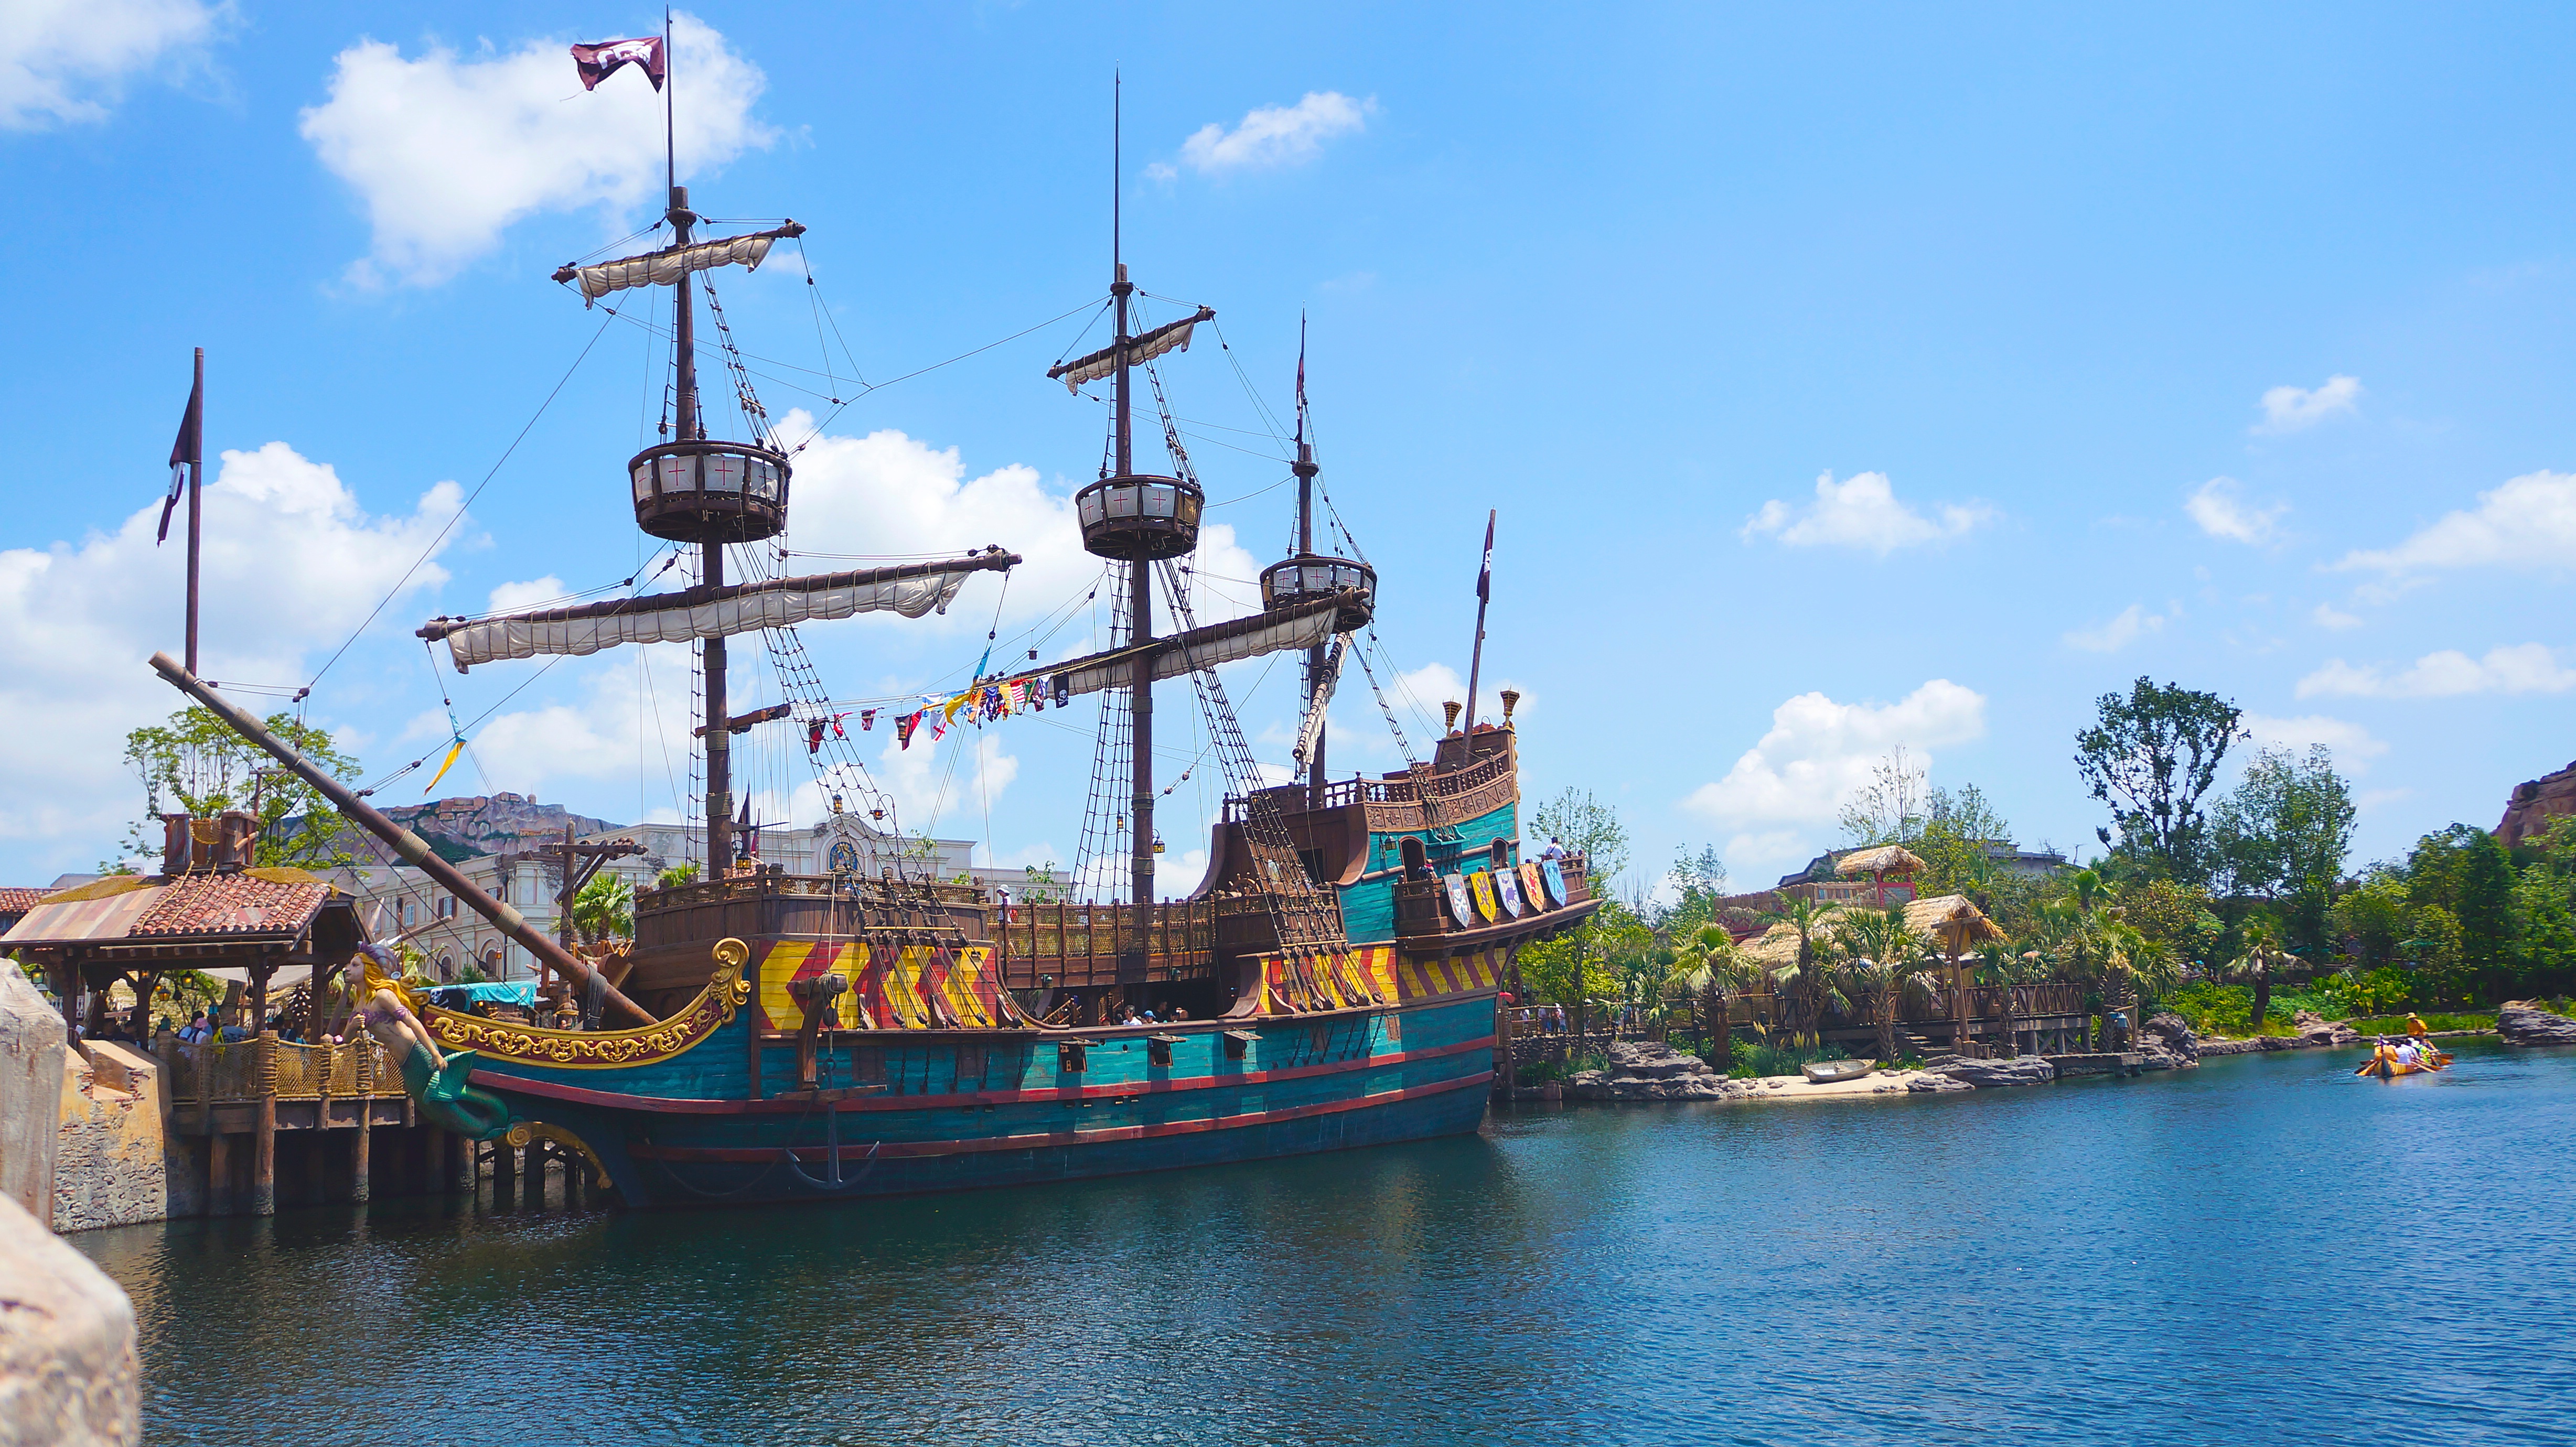
sea, boat, ship, vehicle, bay, tugboat, watercraft, sailing ship, fishing vessel, tall ship, galleon, caravel